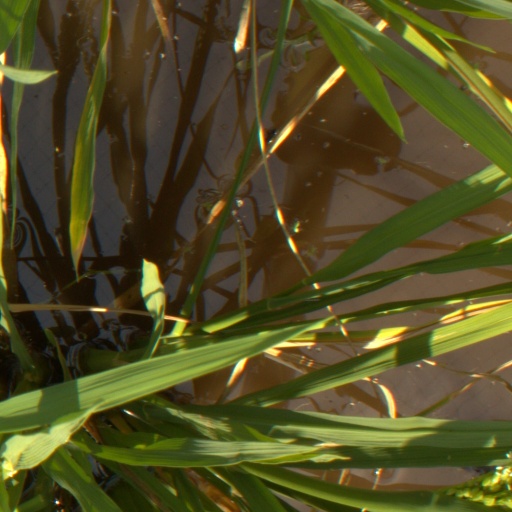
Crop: rice